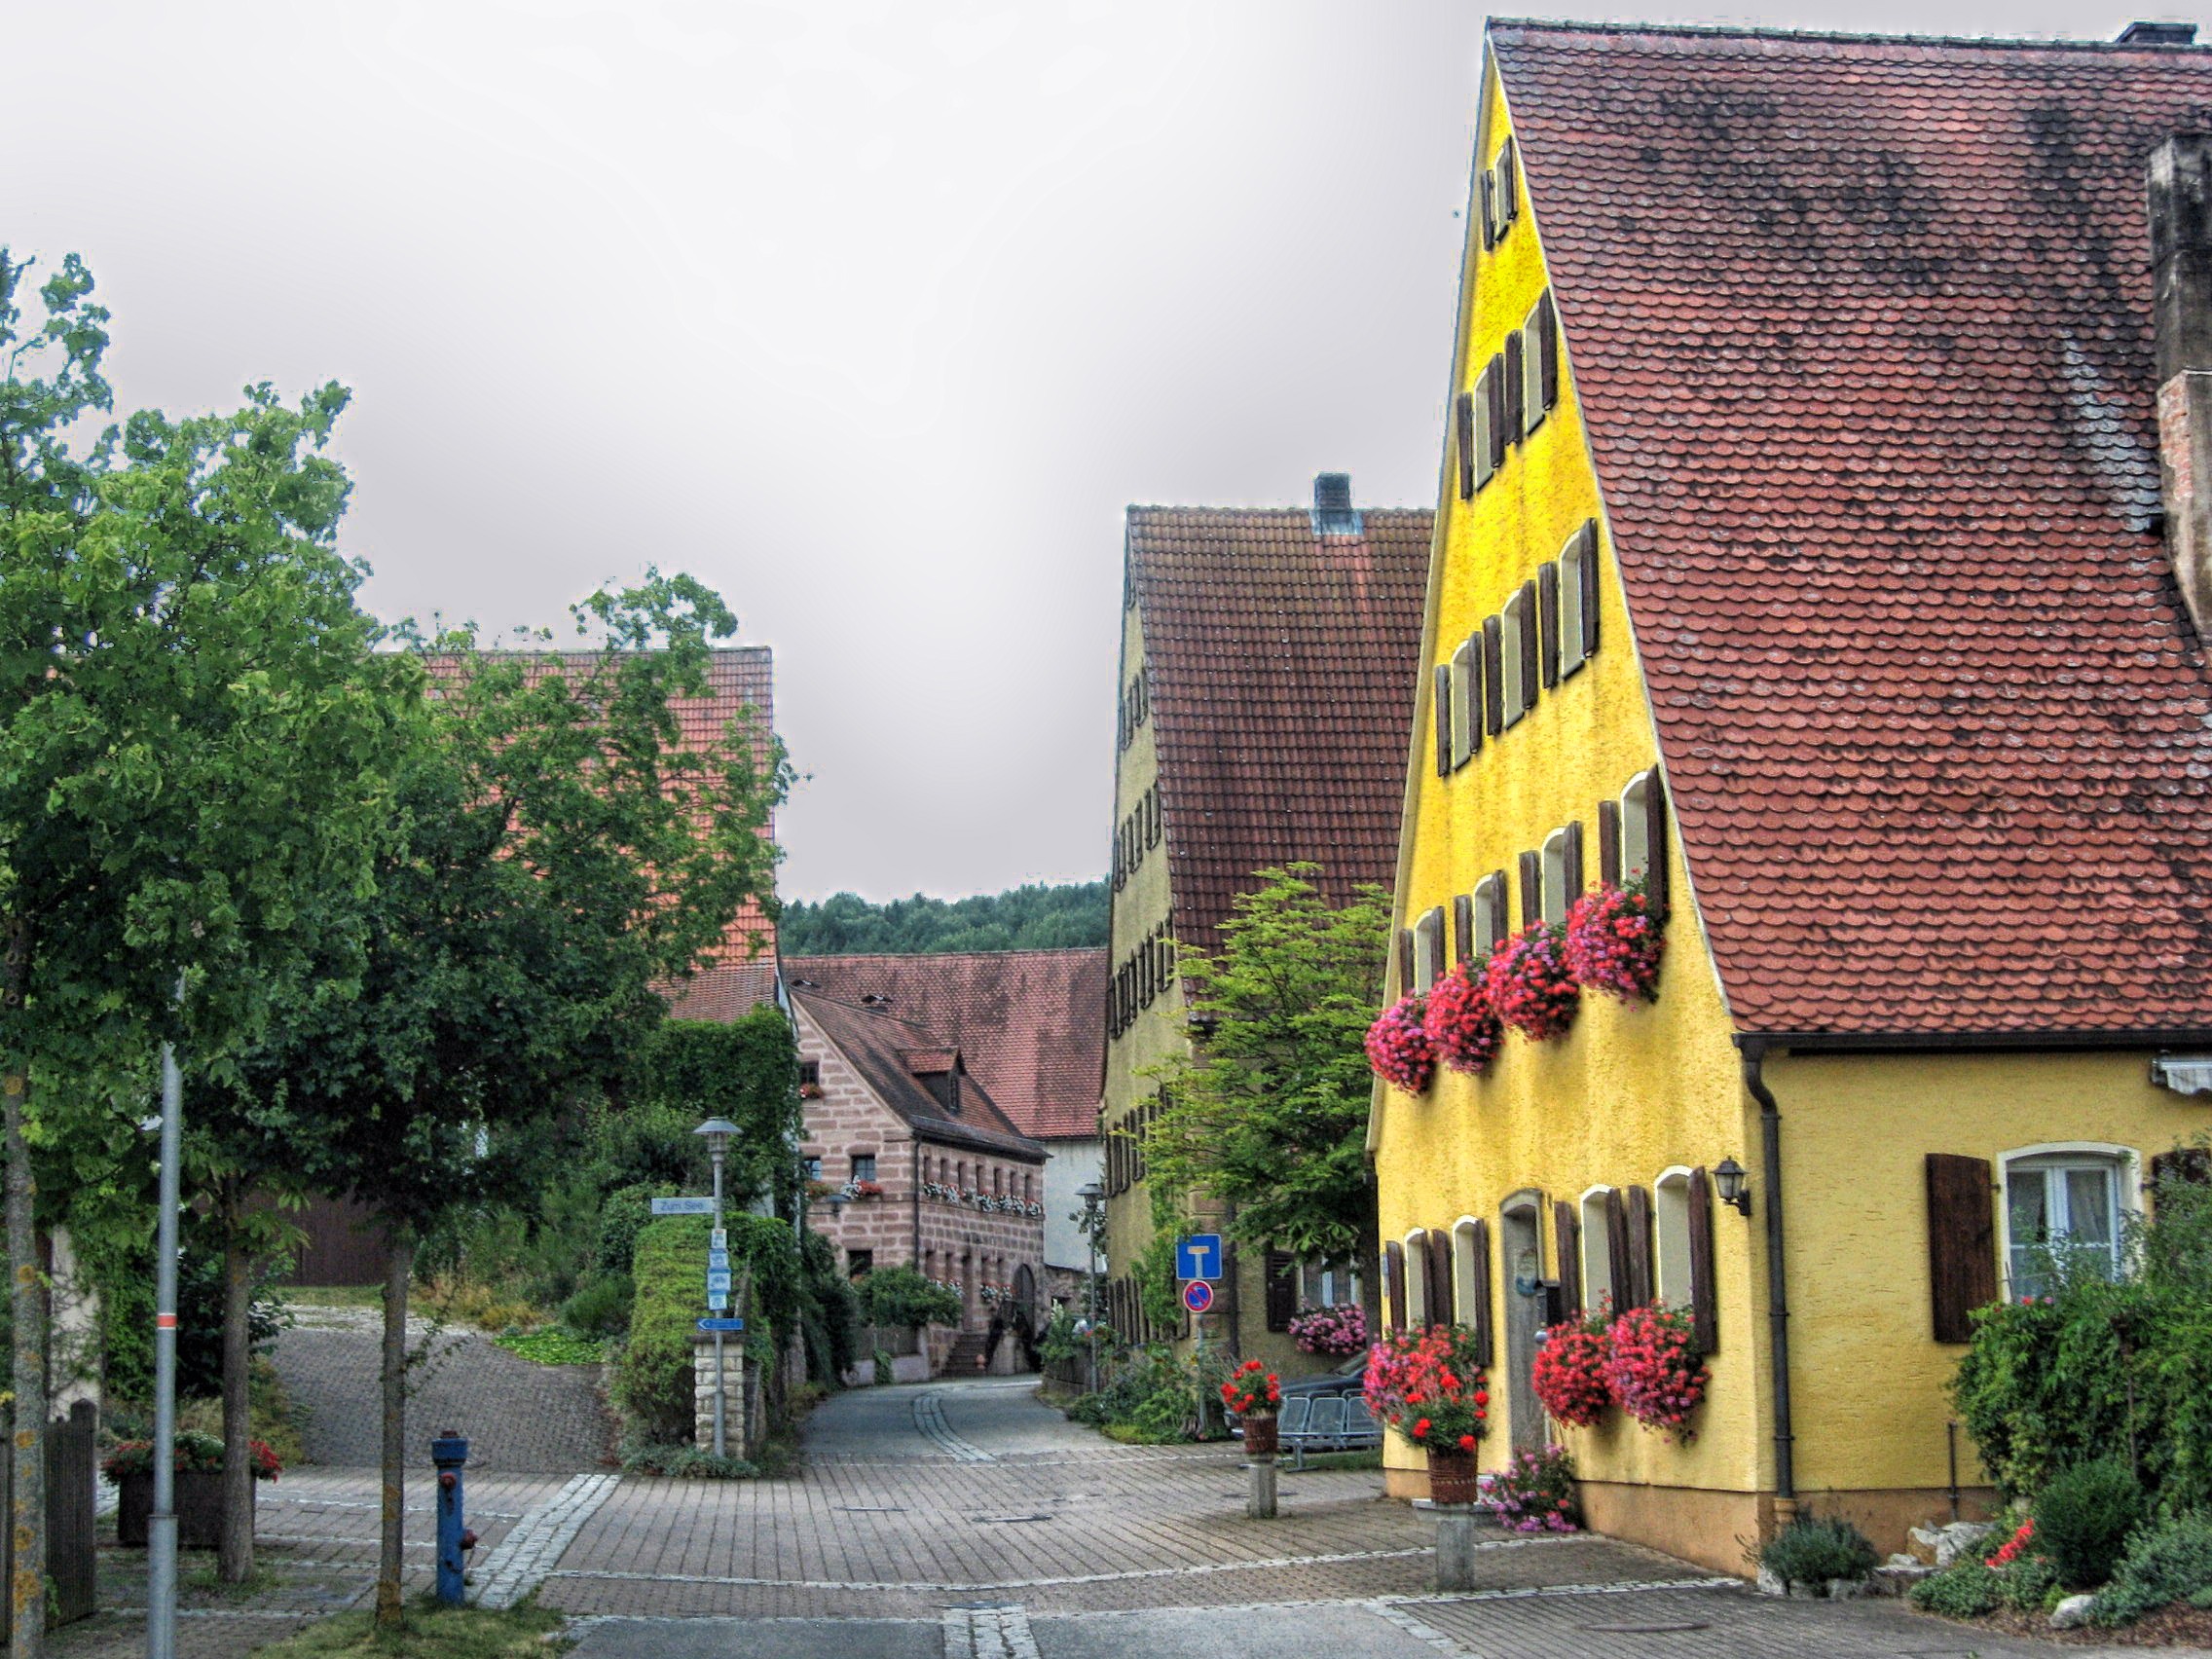
nature, architecture, road, street, town, city, urban, downtown, summer, spring, tourism, flowers, trees, outside, hdr, buildings, germany, bavaria, neighbourhood, residential area, human settlement, almannsdorf